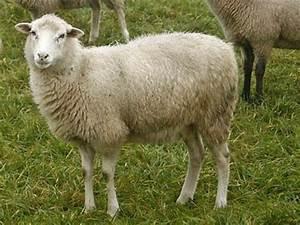
sheep